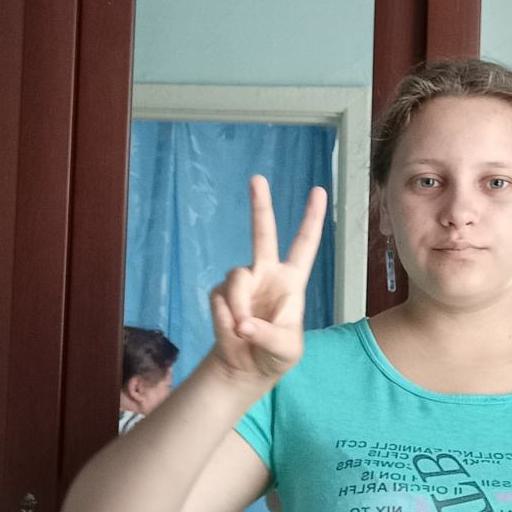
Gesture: peace